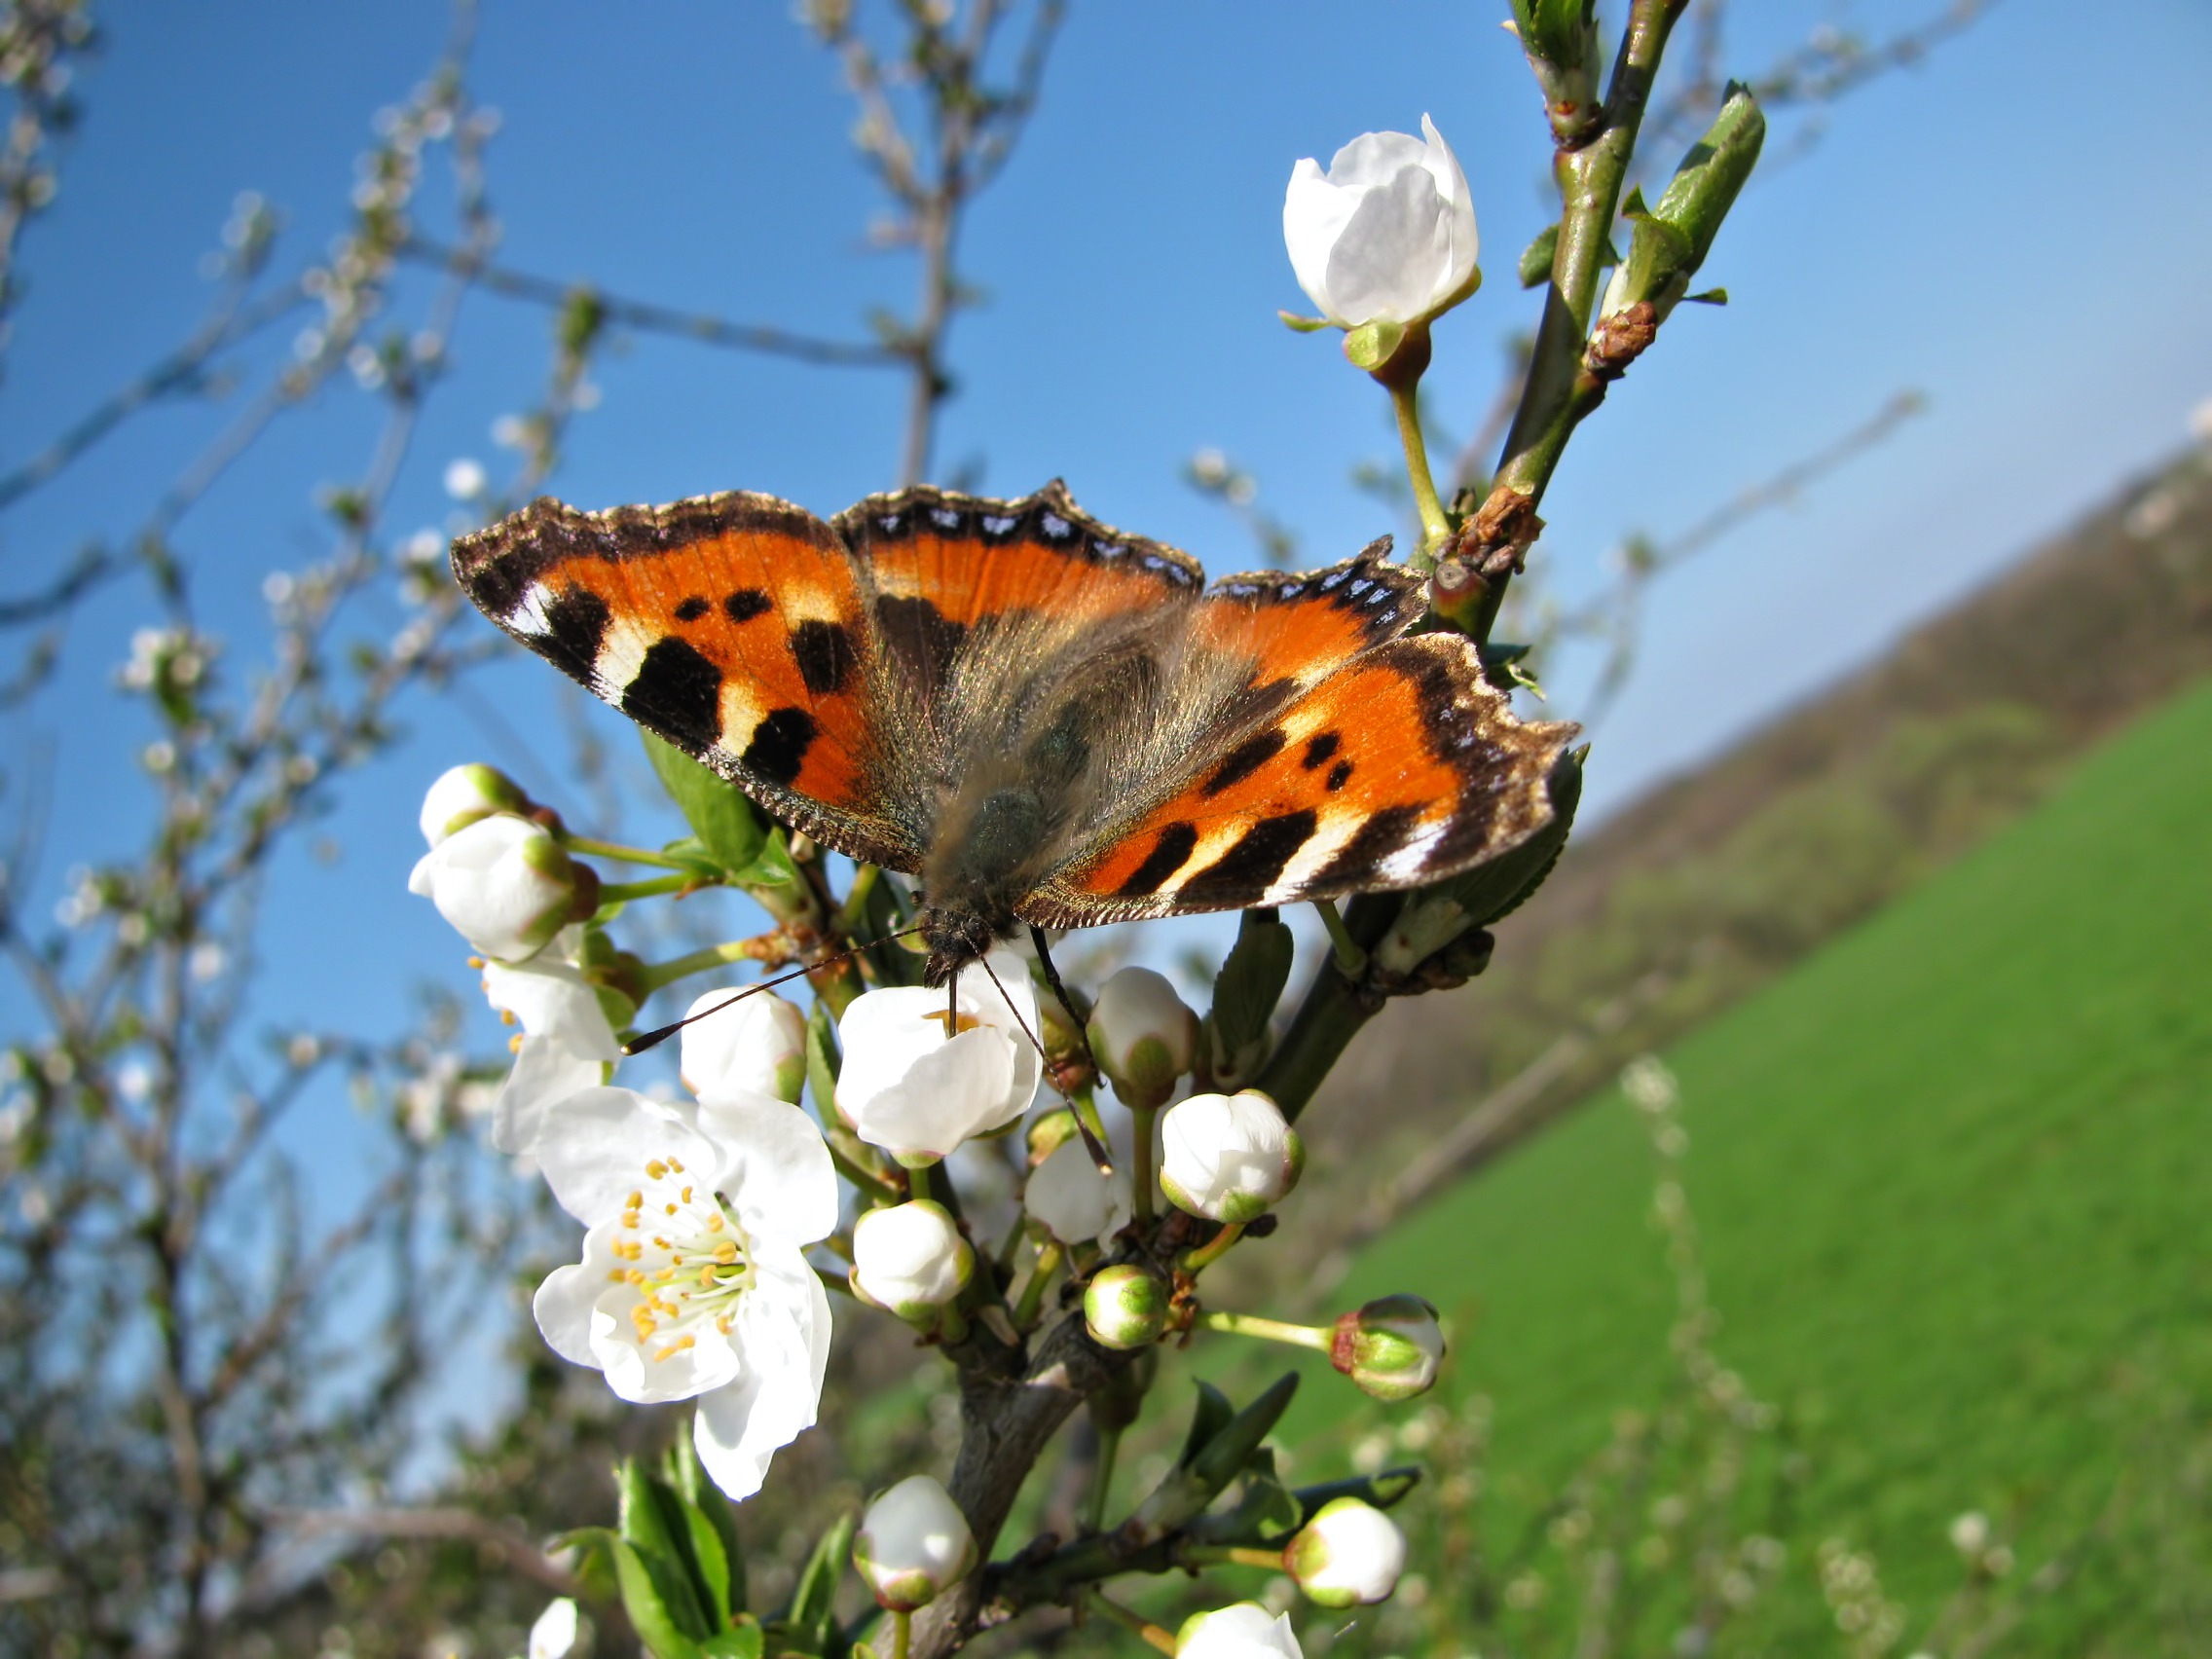
tree, nature, branch, blossom, sunshine, flower, wildlife, spring, insect, botany, butterfly, flora, fauna, invertebrate, blue sky, close up, monarch butterfly, colors, insects, macro photography, moths and butterflies